Lee Segel

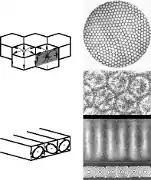
Rayleigh-Bénard Convection

In 1967 Segel and Scanlon were the first to analyze a non-linear convection problem. Segel's most quoted paper in this field was his last work in this field; it was published in parallel with the work of Newell and Whitehead. These papers gave an explanation of the seemingly spontaneous appearance of patterns - rolls or honeycomb cells - in liquid sufficiently heated from below (Bénard convection patterns). (Preceding this was the Turing pattern formation, proposed in 1952 by Alan Turing to describe chemical patterns.)